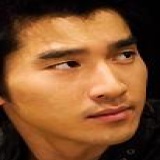
diễn viên Trần Bách Lâm